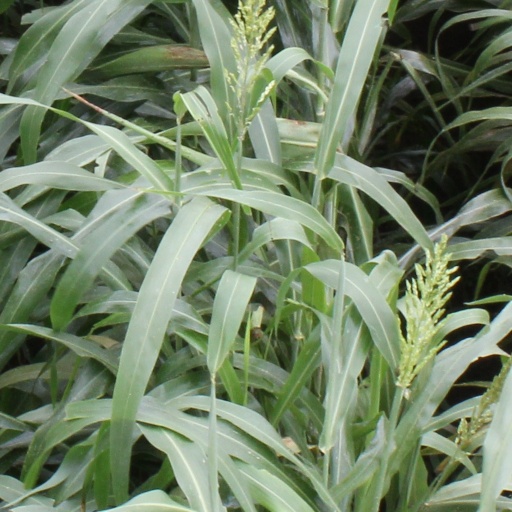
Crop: sorghum